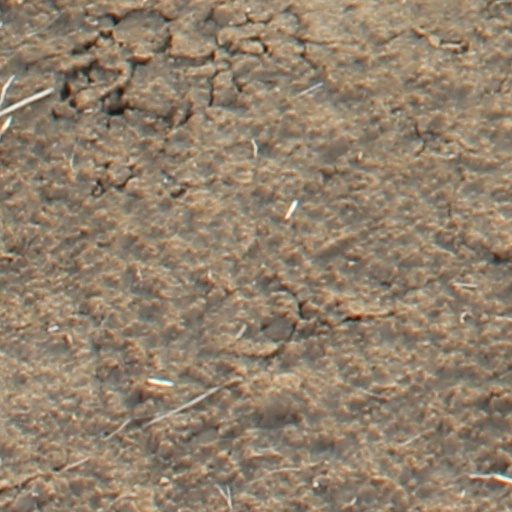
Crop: wheat